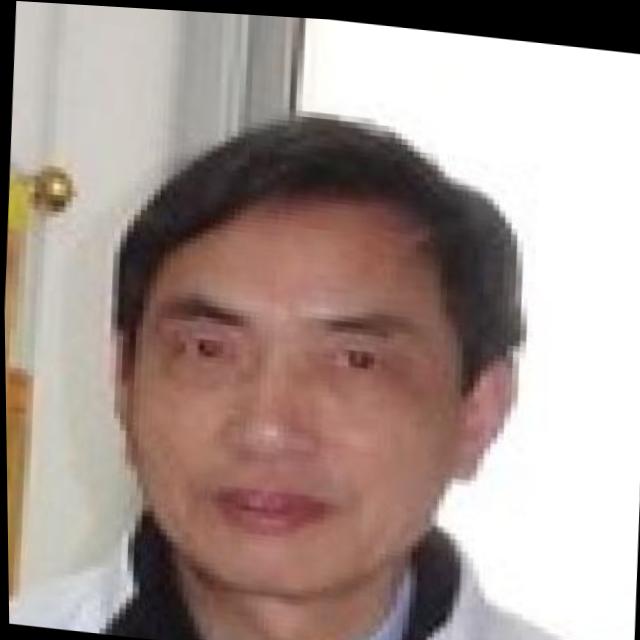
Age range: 45-64